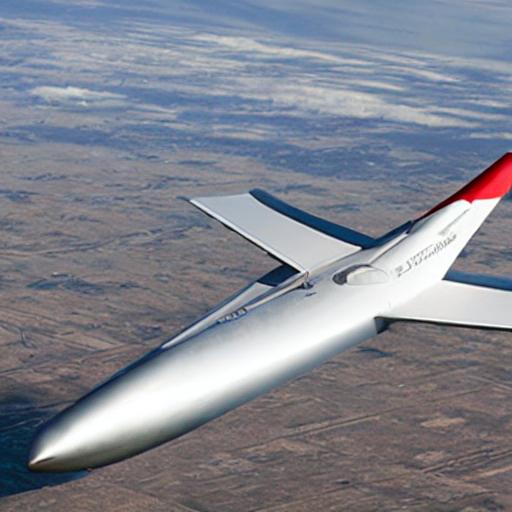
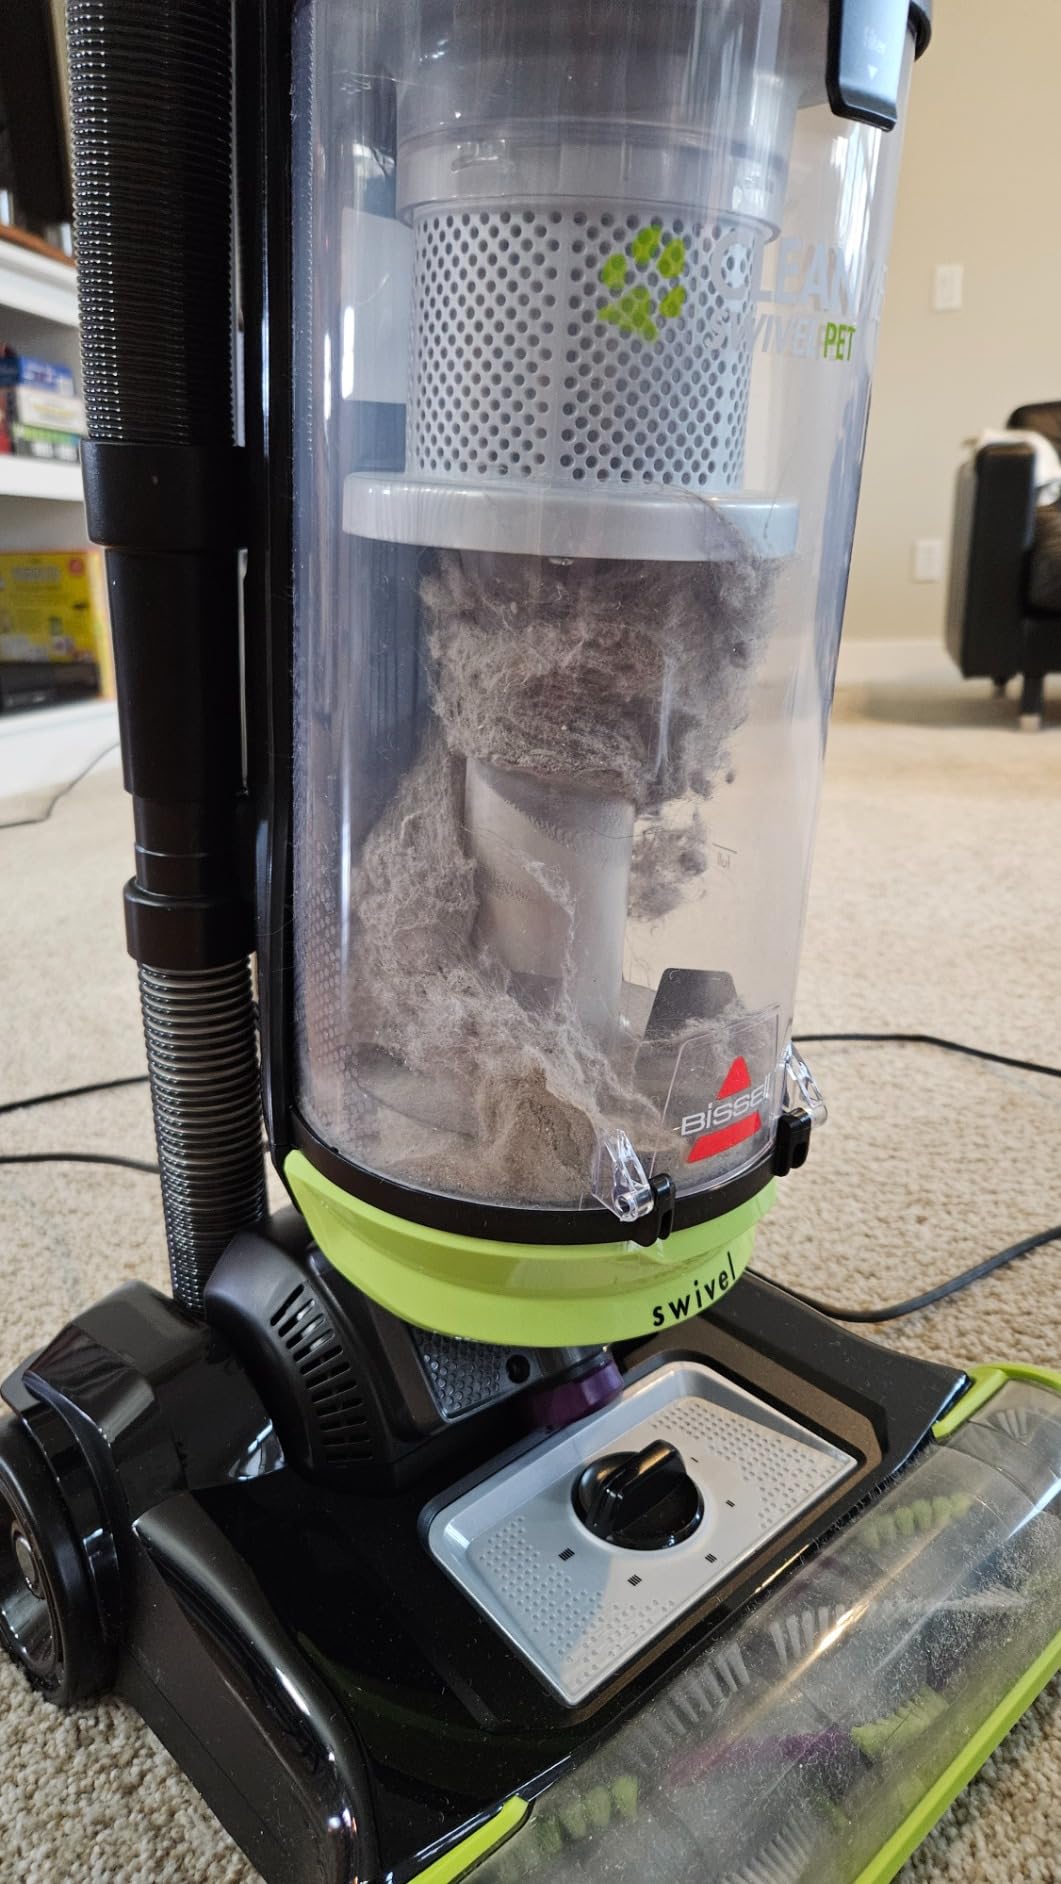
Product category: items_vacuum
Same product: no